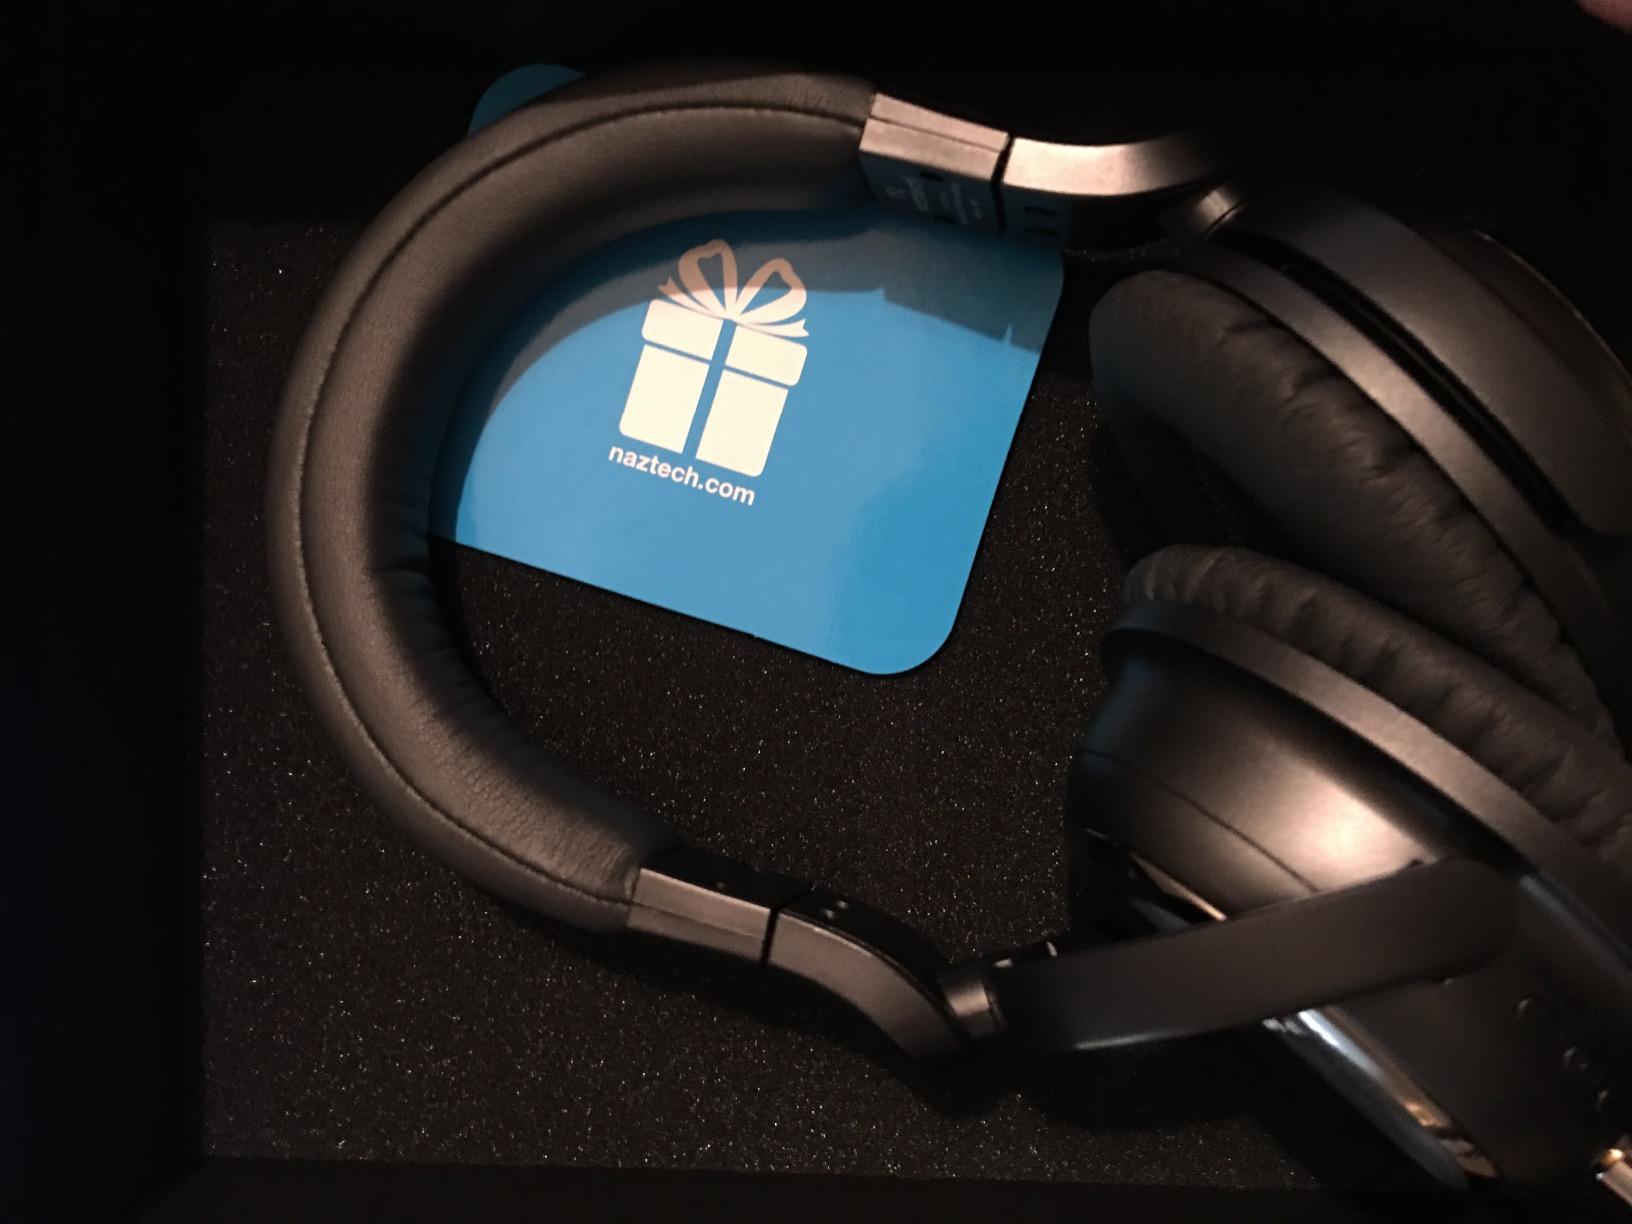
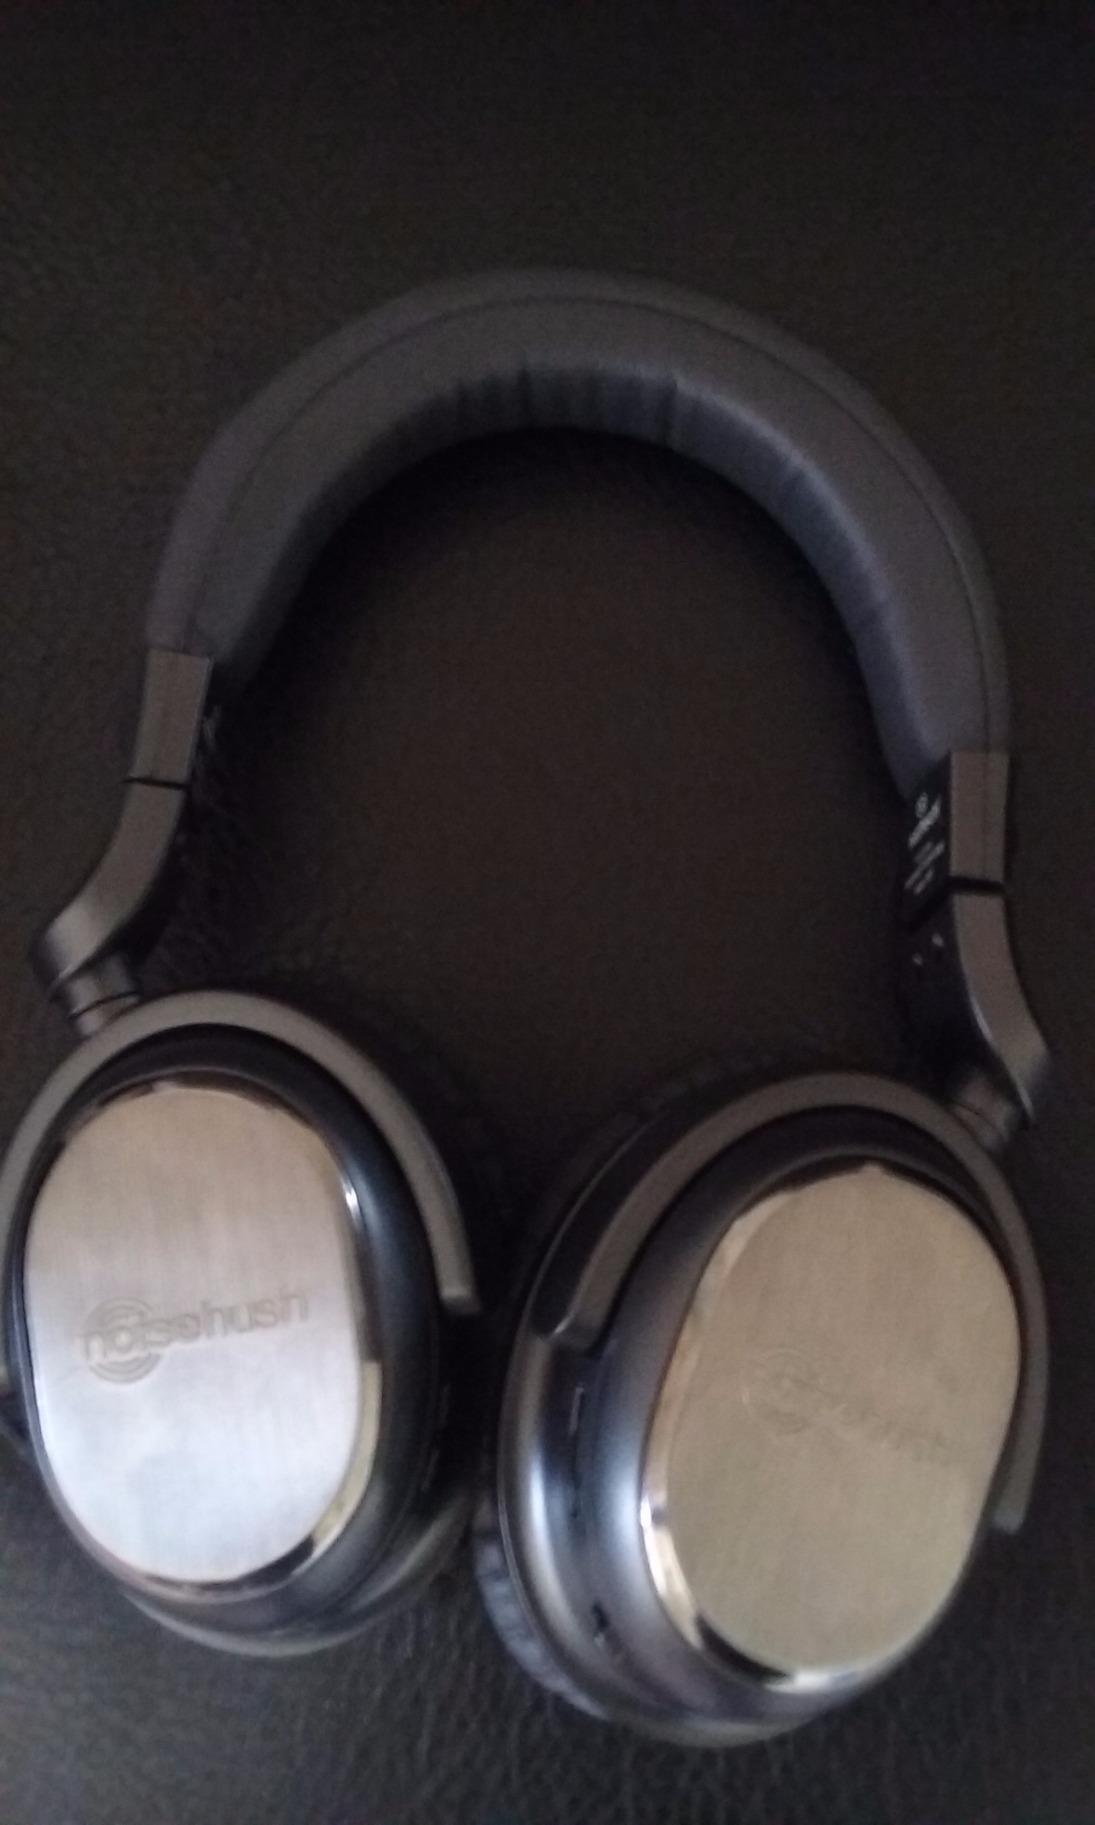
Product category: headphones
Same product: yes